Daniel Woger

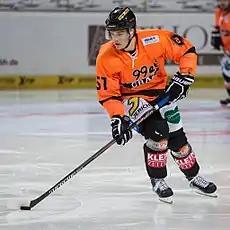

Daniel Woger (born February 25, 1988) is an Austrian professional ice hockey forward currently playing for the Pioneers Vorarlberg of the ICE Hockey League (ICEHL). He participated with the Austrian national team at the 2015 IIHF World Championship.